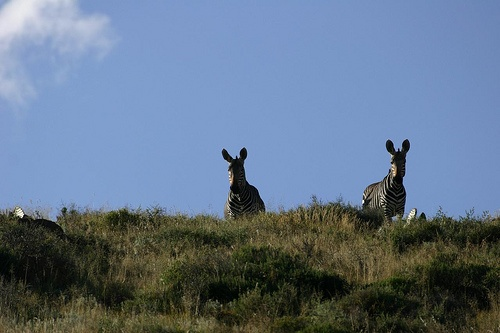
Two zebras walking together in the wild.
Two zebras looking down a small hill at the camera man.
Some very pretty zebras in a big field.
Two zebras standing on a hill with grass
Two zebras coming over a hill in the wild